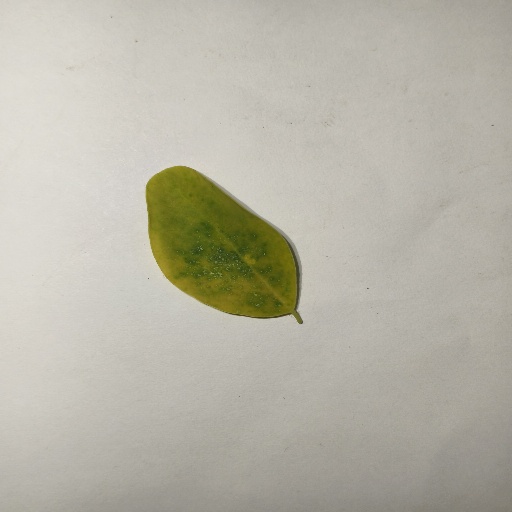
Species: Sojina
Leaf condition: Yellow Leaf